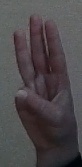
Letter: thaa